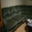
Label: couch